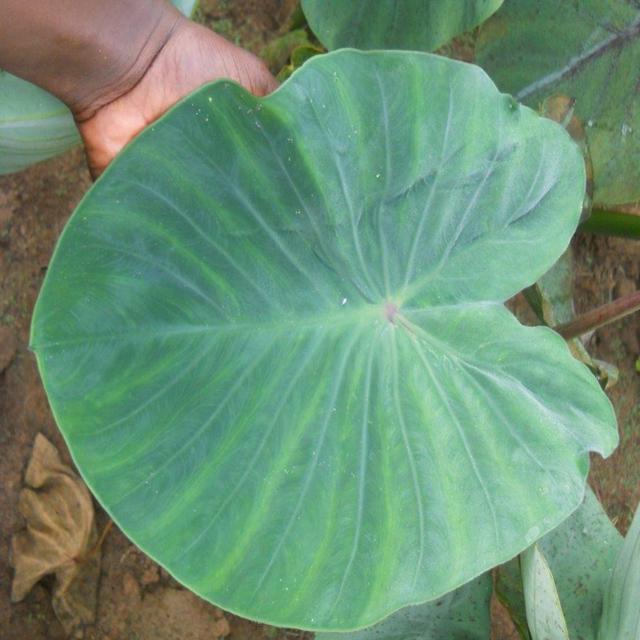
Label: Healthy